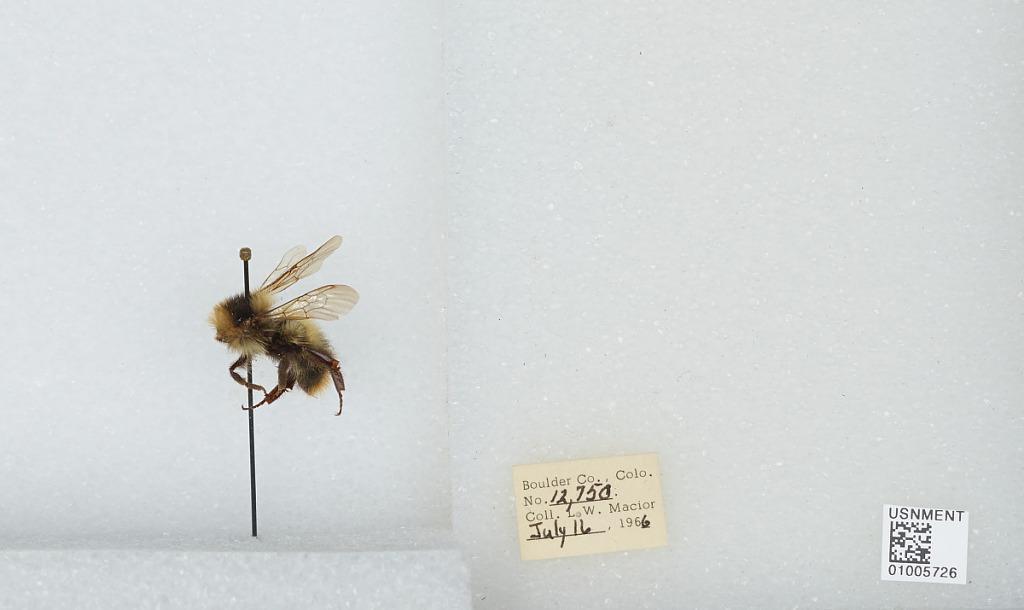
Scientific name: Bombus (Alpinobombus) balteatus Dahlbom
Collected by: L. Macior
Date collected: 1966-7-16
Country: United States
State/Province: Colorado
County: Boulder
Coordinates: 40.0275, -105.252